Lands of Denmark

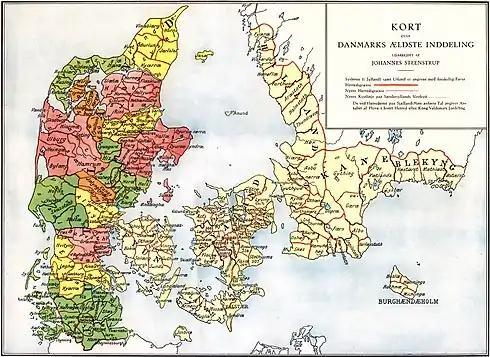
Administrative division of Denmark in medieval times showing "herreder" and "sysler". The entire country was divided into herreder, shown outlined in red. Coloured areas show Jutland's syssel divisions. Zealand's four ecclesiastic sysler are not included.

The three lands of Denmark historically formed the Danish kingdom from its unification and consolidation in the 10th century until the 17th century: